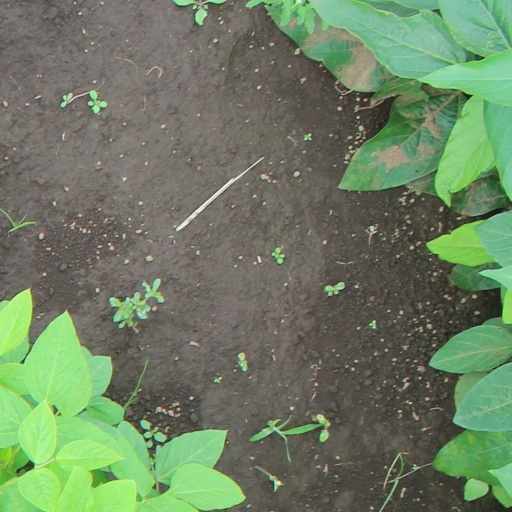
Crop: soybean